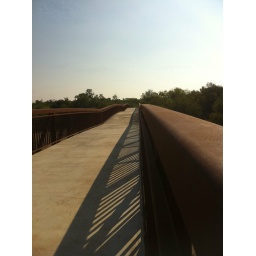
New bridge in Leon Creek bike trail still under construction